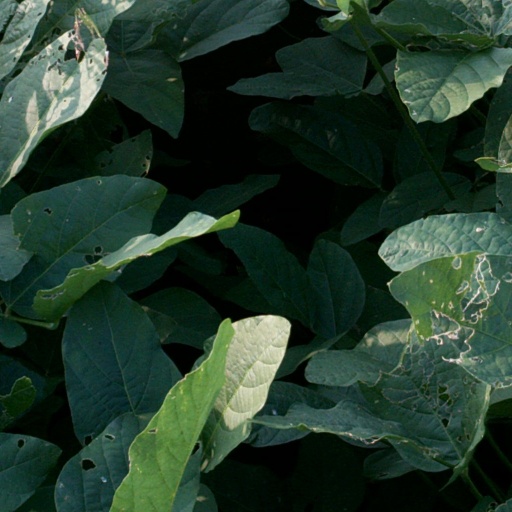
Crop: soybean